Beyond the Law (1968 Italian film)

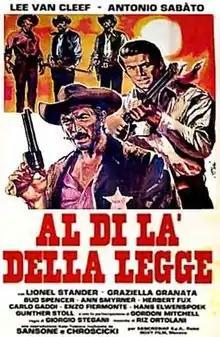

Beyond the Law is a 1968 Spaghetti Western film directed by Giorgio Stegani and starring Lee Van Cleef, Antonio Sabàto Sr. and Gordon Mitchell. It was first distributed in the United States in 1971.